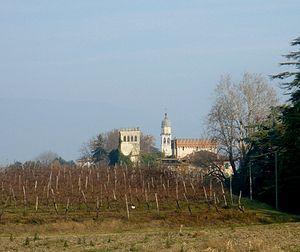
Colle Umberto est une commune italienne d'environ 5 200 habitants située dans la province de Trévise dans la région Vénétie dans le nord-est de l'Italie.